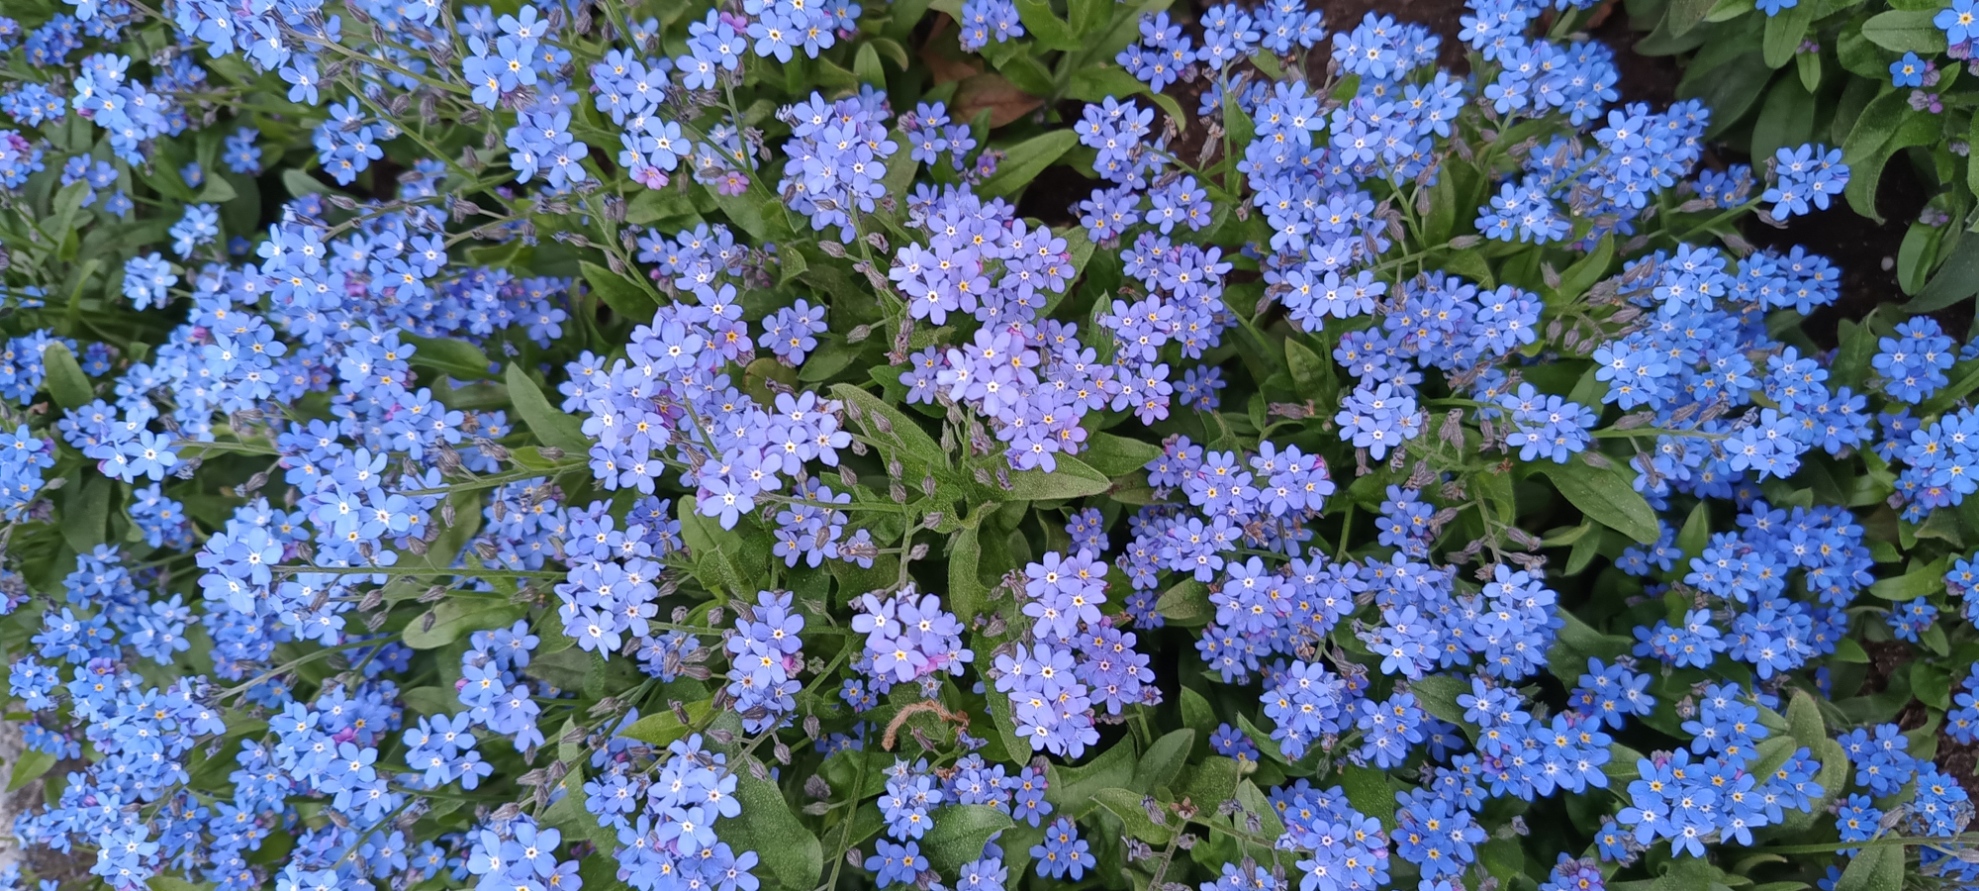
flower, blue, scorpion grasses, petal, alpine forget me not, groundcover, flowering plant, Water forget me not, wildflower, herbaceous plant, perennial plant, Borages, Lobelias, gentians, Verbenas